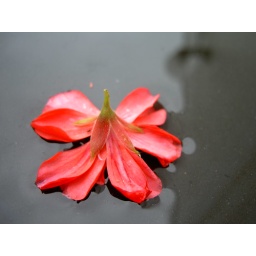
flower in water